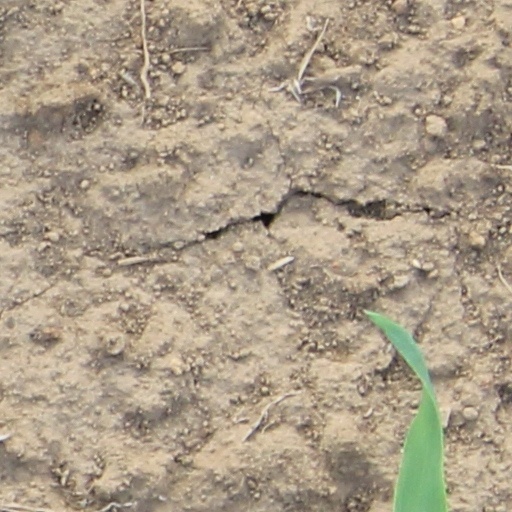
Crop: wheat